Beauty Knows No Pain

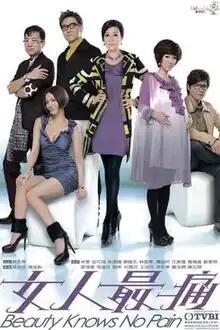
Official poster

Beauty Knows No Pain (Chinese: ) is a 2010 Hong Kong television drama. Produced by Lam Chi-wah and co-edited by Suen Ho-ho and Chan Kam-ling, the drama is a TVB production. The show premiered on July 26, 2010, and is slated to air for 20 episodes five nights a week. The drama follows the lives of three women — Mrs. Cash, Jackie and BiBi, portrayed by Michelle Yim, Maggie Cheung Ho-yee, and Joyce Tang respectively — who work in the same cosmetics production company, Paris Donna San-Malo Donna (PDSD).